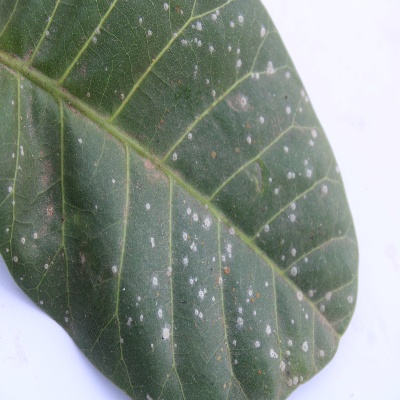
Crop: Cashew
Condition: red rust